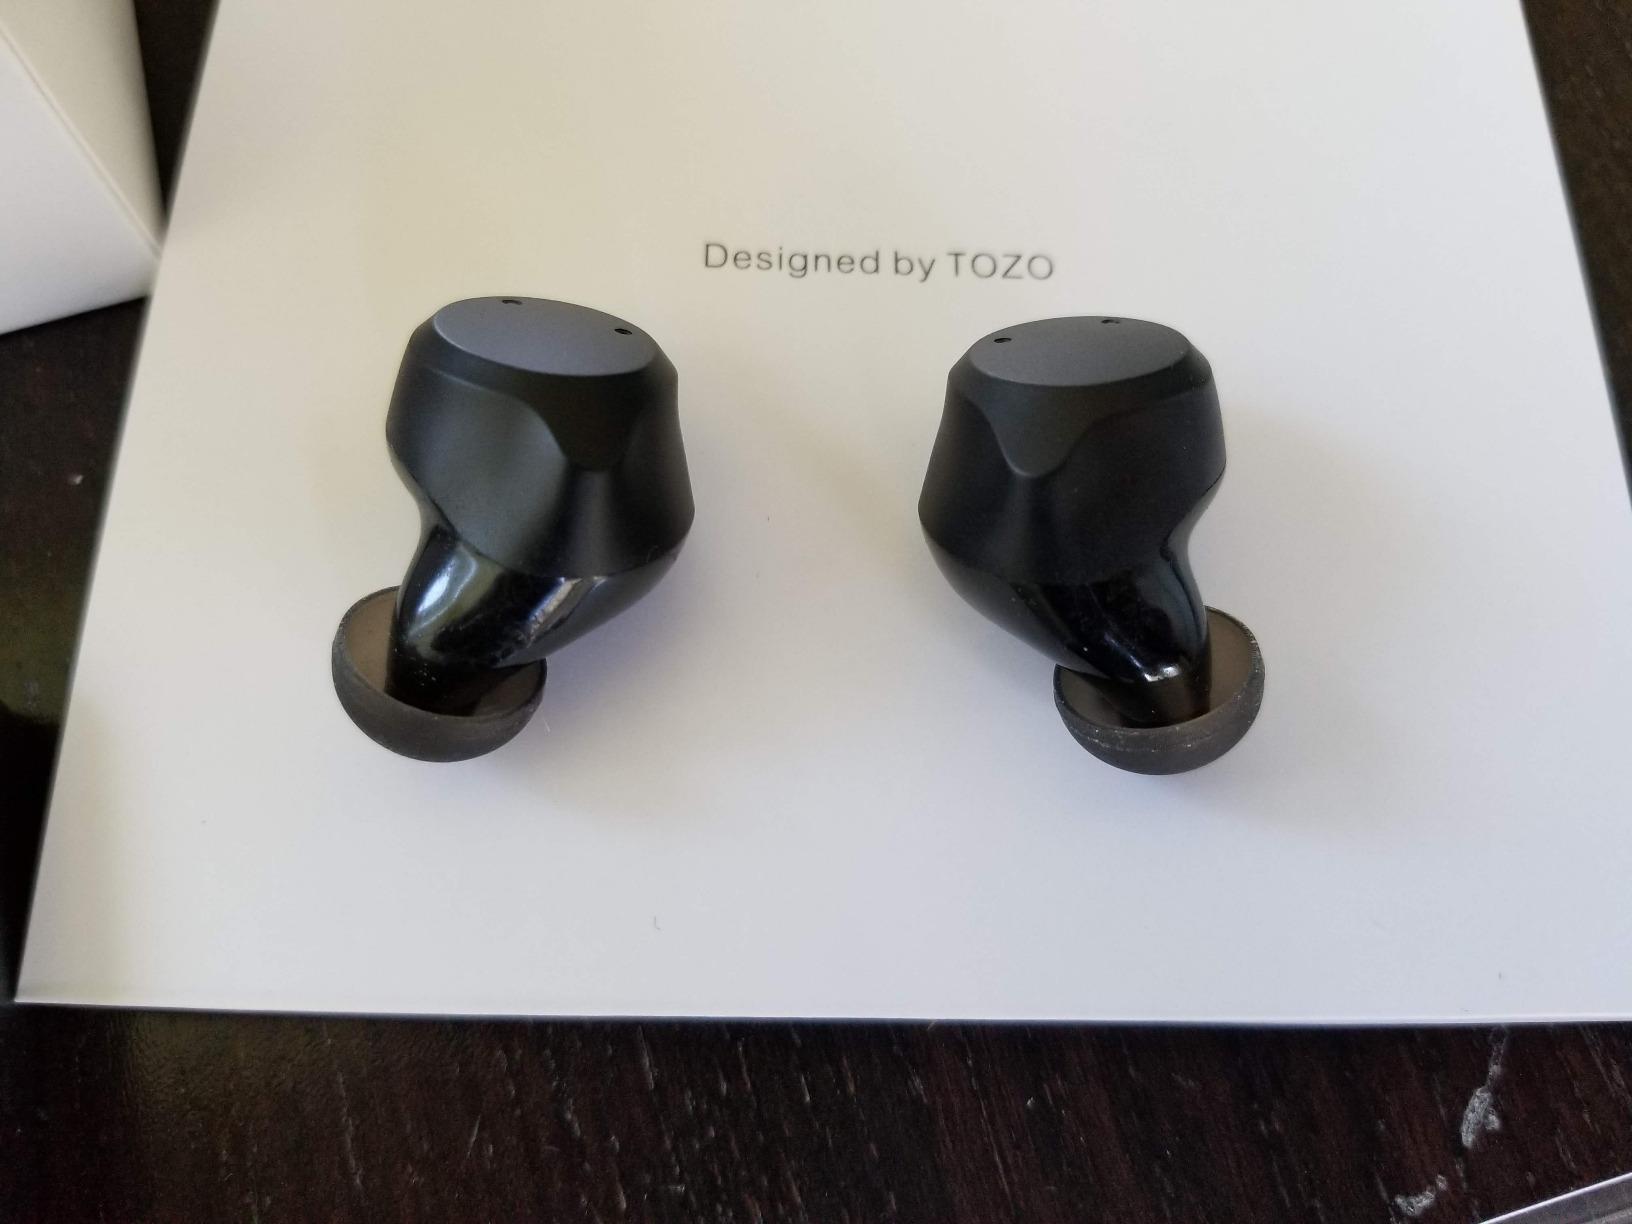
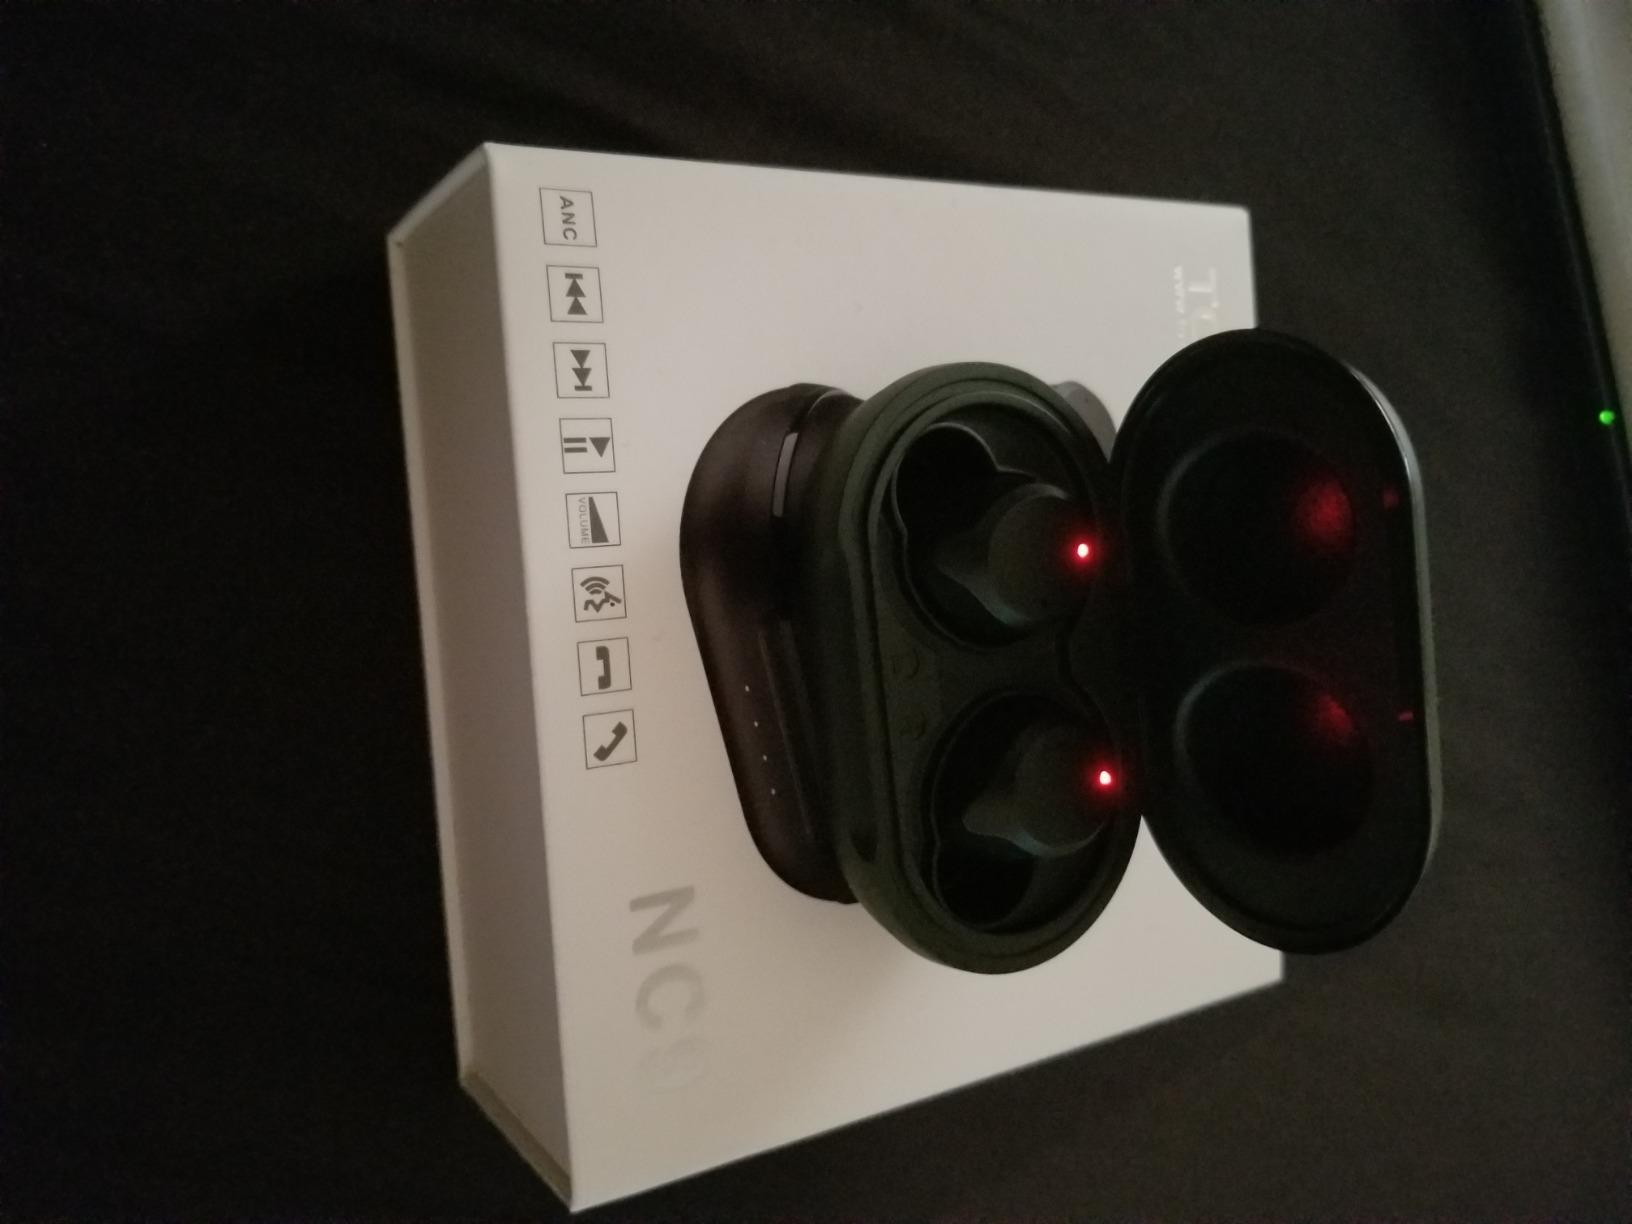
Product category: earbuds
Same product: yes